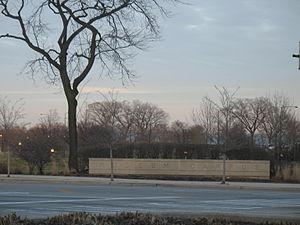
Museum Campus est un parc d'environ 23 hectares situé dans le coin sud-est de Grant Park, en bordure de Lake Shore Drive et du lac Michigan, dans le secteur de Near South Side à Chicago. Il entoure trois des musées les plus remarquables de la ville, tous dédiés aux sciences naturelles : l'Adler Planetarium, l'aquarium John G. Shedd et le musée Field d'Histoire Naturelle.